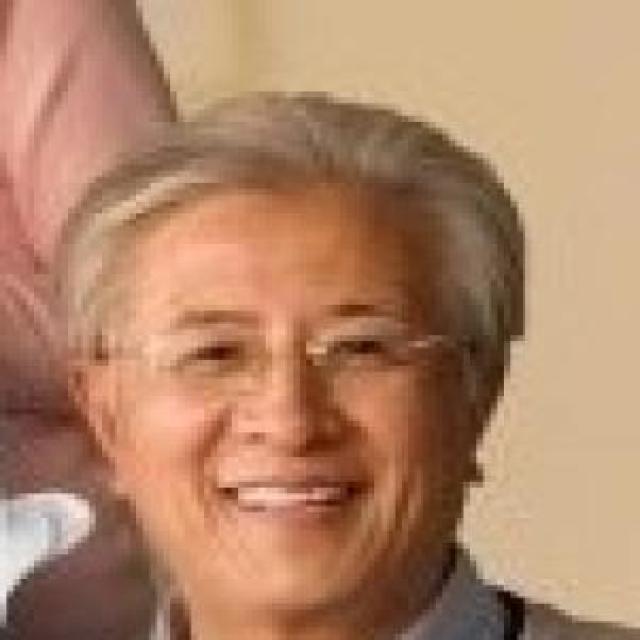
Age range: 65+